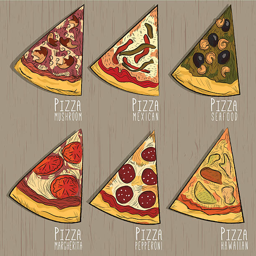
pizza on a wooden background .